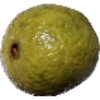
Label: guava